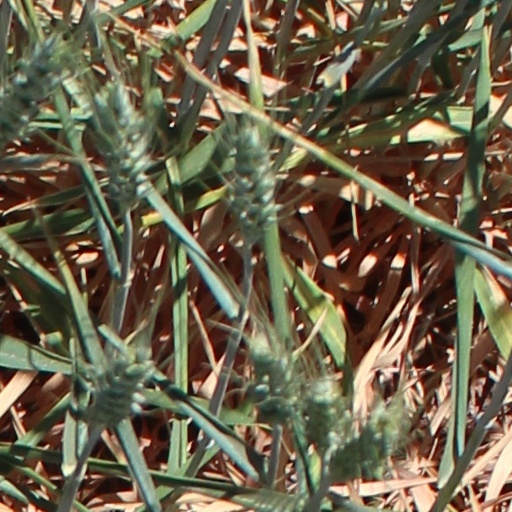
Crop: wheat